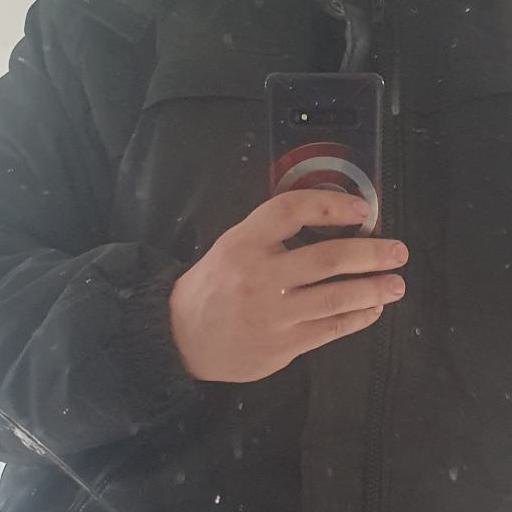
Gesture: no_gesture